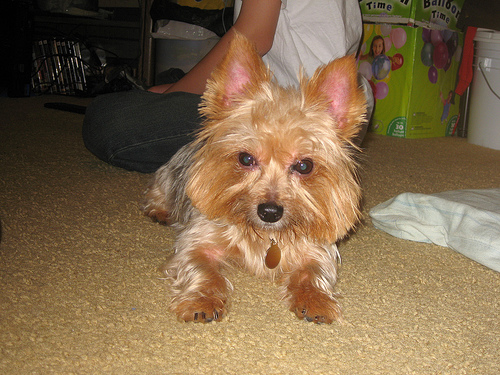
Animal: dog
Breed: yorkshire terrier